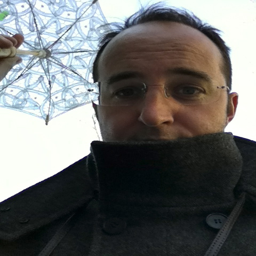
A man has his neck covered by clothing.
a balding man in glasses holding an umbrella and wearing a jacket with a very high collar around his face
A man with glasses and an overcoat holds a parasol.
A man in a warm coat holding up an umbrella.
a close up of a person wearing a coat